Water privatization in Metro Manila

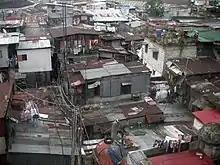
Slum in Manila near Manila City Jail in the western half of the metropolitan area. Utilities are not allowed to provide services directly to residents in illegally built areas. Nevertheless, ways have been found to overcome this challenge.

Many poor in Manila do not have access to piped water supply because the land where they live is occupied illegally and the private utilities are thus not allowed to connect them to the network. However, innovative solutions have been found to overcome this problem.